St Matthew's Anglican Church, Windsor

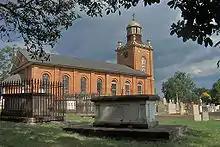
The grave of Henry Kable, located at St Matthew's Anglican Church, pictured in 2013.

A fine Georgian church, constructed entirely by convict labour using sandstock bricks and sandstone. The dominant element is a sculptural square tower with octagonal cupola, axially arranged with a rectangular nave and semi circular apse. The interior contains much fine cedar joinery, including a coffered ceiling and gallery. Its siting is magnificent, on a hill above the town, and this reveals Greenway's sensitive appreciation of a building's relationship to the landscape.